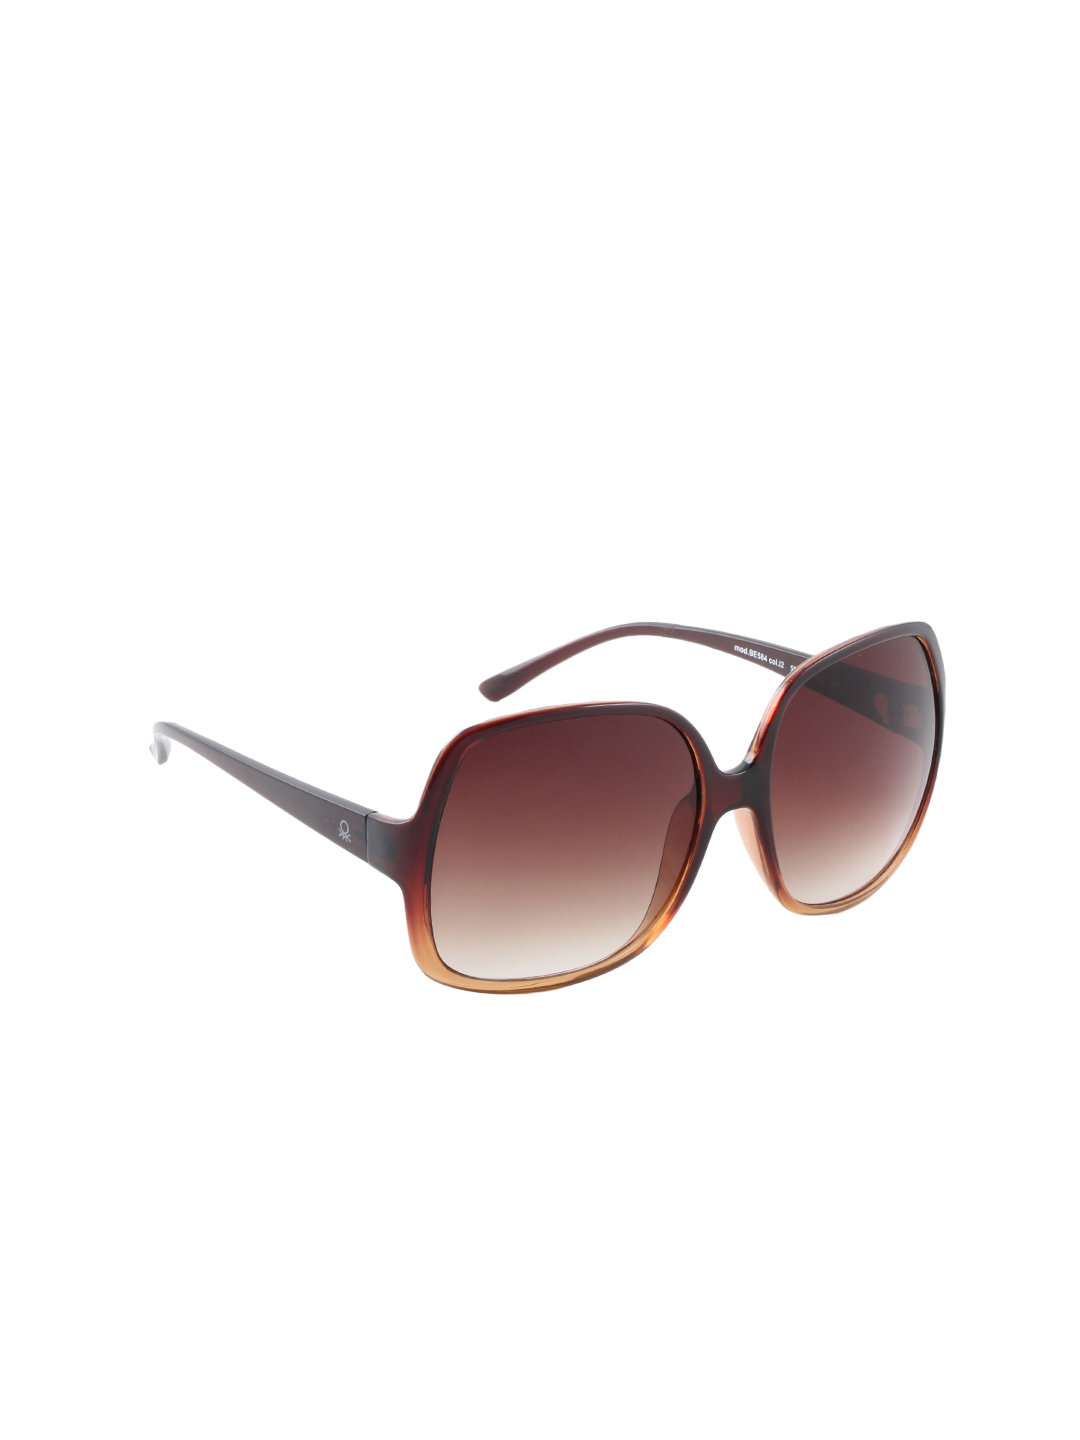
United Colors of Benetton Women Brown Sunglass
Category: Accessories / Eyewear / Sunglasses
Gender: Women
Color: Brown
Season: Winter 2016
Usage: Casual